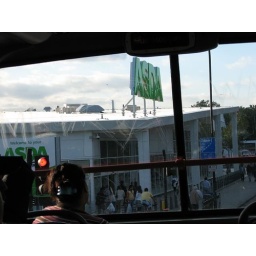
Out the window of the bus that's an ASDA. That's what Wal-Marts are. called over here.